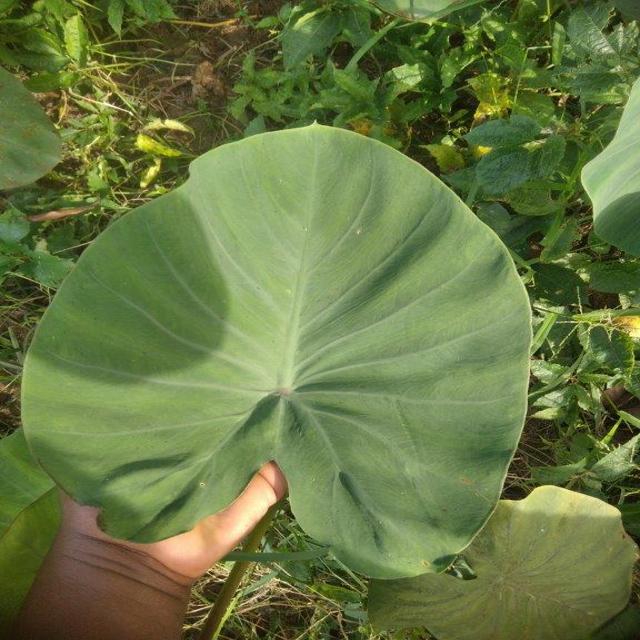
Label: Healthy